Mumrills

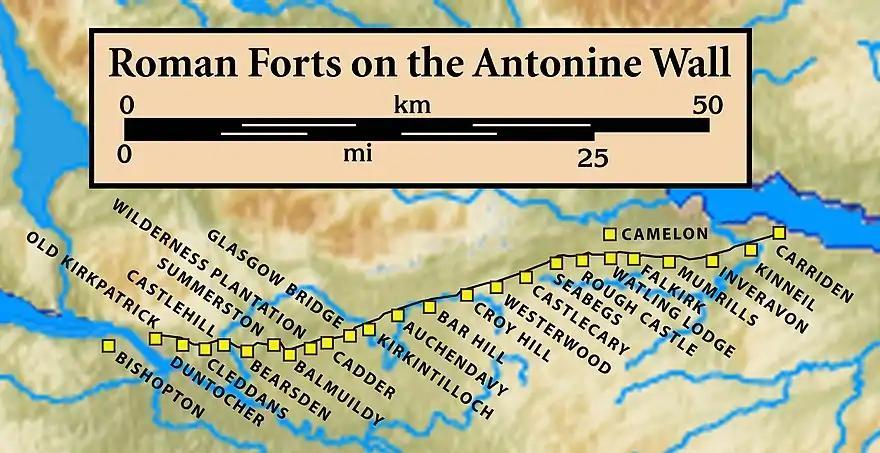
Forts and "Fortlets" associated with the Antonine Wall from west to east: Bishopton, Old Kilpatrick, Duntocher, "Cleddans", Castlehill, Bearsden, "Summerston", Balmuildy, "Wilderness Plantation", Cadder, "Glasgow Bridge", Kirkintilloch, Auchendavy, Bar Hill, Croy Hill, Westerwood, Castlecary, "Seabegs", Rough Castle, Camelon, "Watling Lodge", Falkirk, Mumrills, Inveravon, "Kinneil", Carriden

Mumrills was the site of the largest Roman fort on the Antonine Wall in Scotland. It is possible that Mumrills could exchange signals with Flavian Gask Ridge forts. Some believe Mumrills may have been the site of Wallace's defeat at the Battle of Falkirk. The farm at Mumrills was also used as an early site for the Falkirk Relief Church.